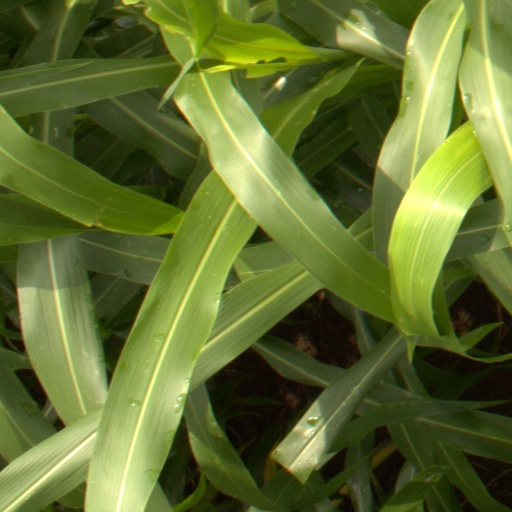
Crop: sorghum